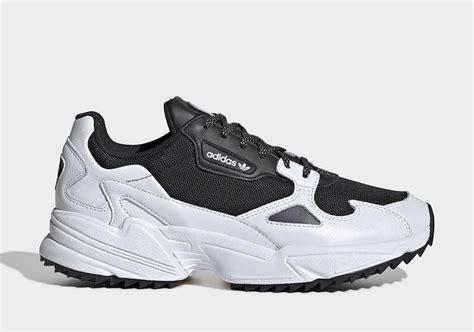
Brand: Adidas
Model: Falcon